Woodbury Granite Company

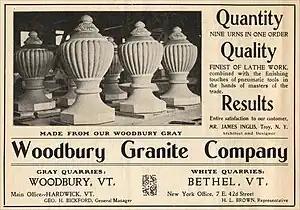
The company began with small carving jobs, as shown by this advertisement in the Monumental News of April 1903.

The newly-consolidated WGC moved quickly to build its capacity. Shed No. 1 was enlarged and two more straight sheds (Sheds 3 and 4) were constructed nearby. Boxing shops, air compressor houses, boiler and grinding rooms, gang saw and surfacer sheds, and carpentry and machine shops were constructed. In 1906, the company built an additional circular shed (No. 5) to house carvers whose work included column capitals, panels, ornamentation, statuary, and lettering. Eight railroad spurs ran across the 870-foot (265 m) long stone yard; an overhead traveling crane allowed 16 railroad cars to be unloaded and loaded simultaneously. With the confidence and backing of his father-in-law, Bickford was able to make the needed investments to undertake and complete execute large projects. The company made major investments in machinery and tools for its finishing sheds and quarries. To power them, it built its own hydropower facility, supplementing the village's plant.